Conclusion (music)

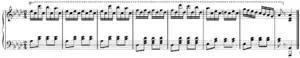
"Jingle Bells"'s outro

In music, the conclusion is the ending of a composition and may take the form of a coda or outro.